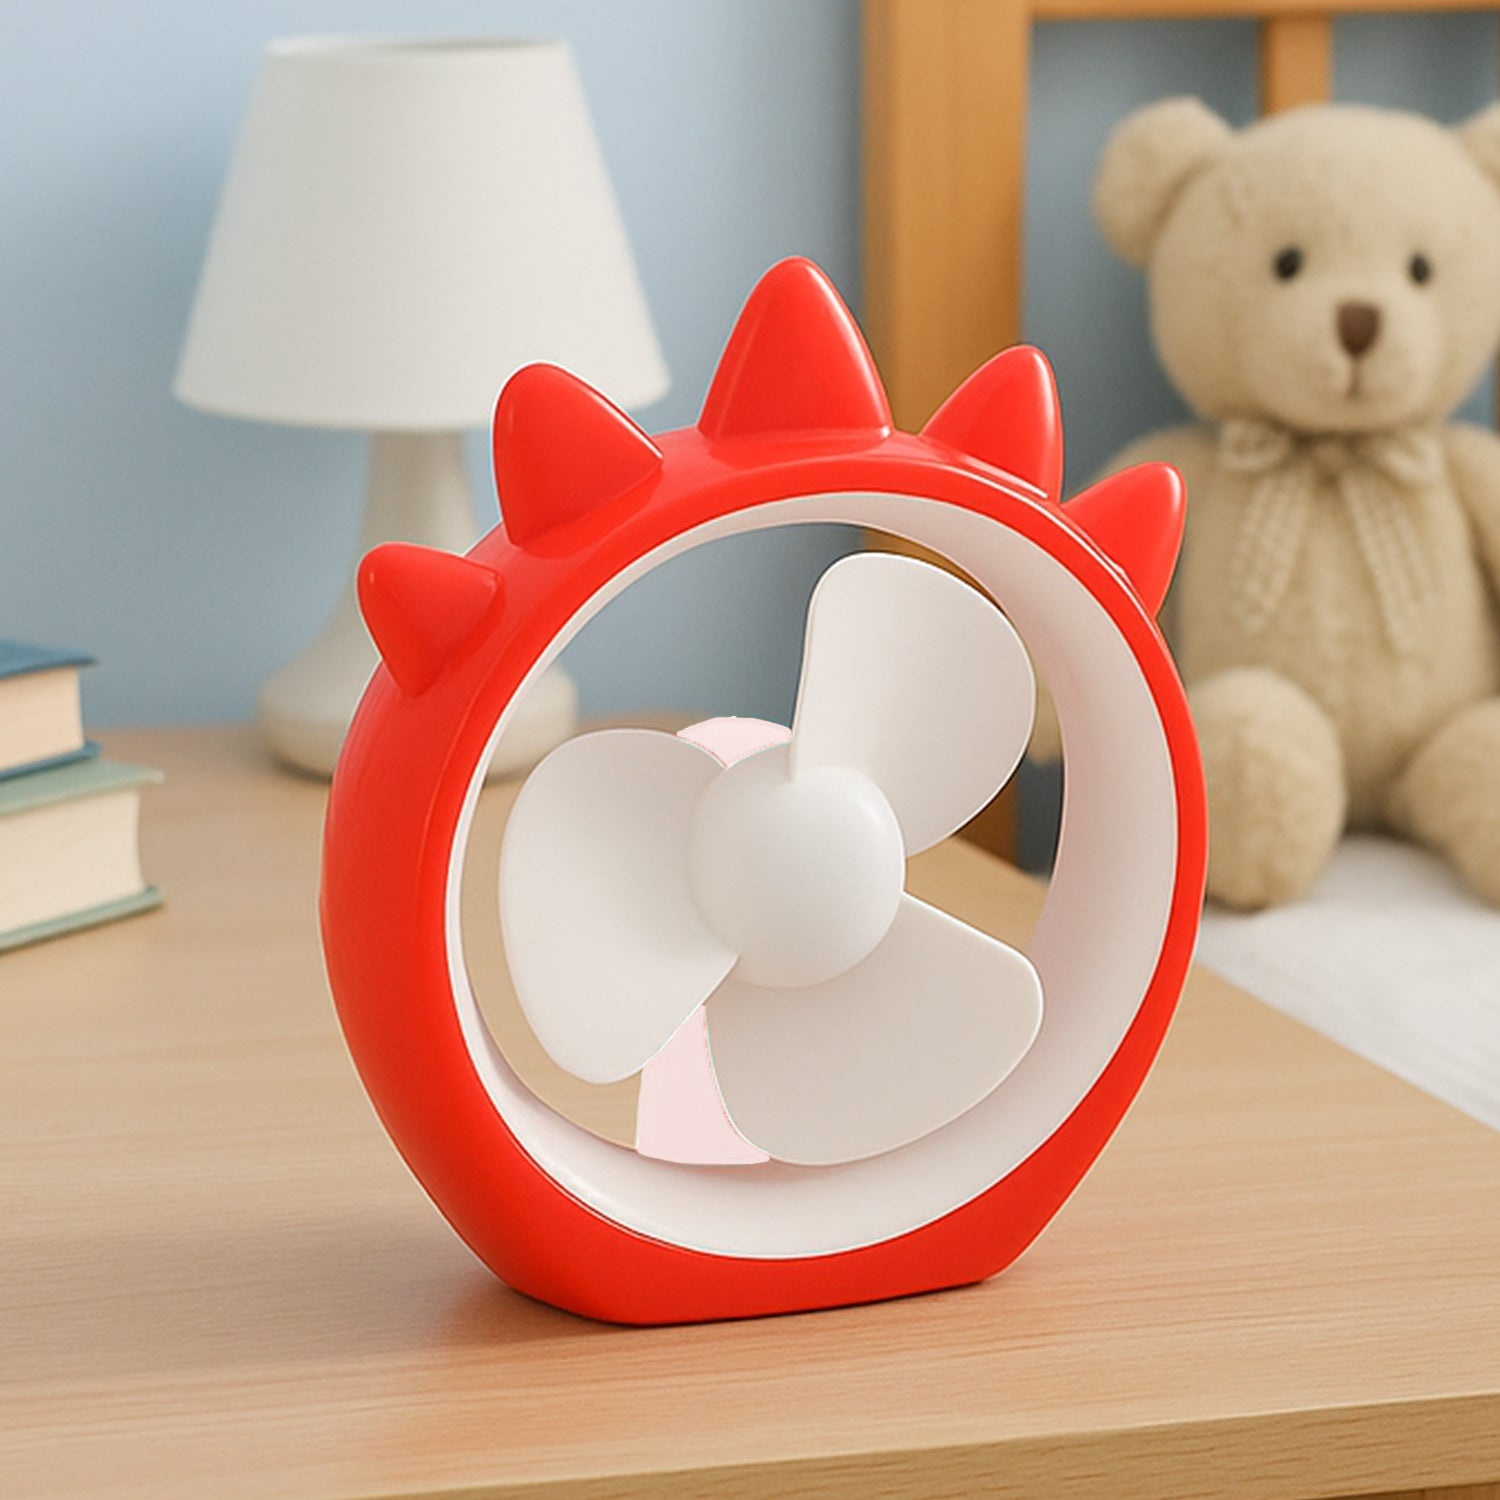
Mini Desktop Fan – Rechargeable USB Cooling Fan for Home, Office & Car (Battery Not Included)
MINI DESKTOP FAN RECHARGEABLE TABLE FAN HANDHELD FAN USB FAN DESK FAN COOLING FAN FOR HOME, OFFICE, CAR, & MULTI USE FAN (Battery Not Include) Description :- Product of great quality, it is durable. Plug and play, can be powered through computer and laptop USB. Bright color appearance, looks fashionable and cute. Small and exquisite, sufficient air supply, cool and enjoyable. Quieter, lighter, portable and more energy-money-saving! Dimension :- Volu. Weight (Gm) :- 415 Product Weight (Gm) :- 210 Ship Weight (Gm) :- 415 Length (Cm) :- 17 Breadth (Cm) :- 7 Height (Cm) :- 17
Brand: samriddhibazaar.com
Category: Home & Garden > Household Appliances > Climate Control Appliances > Fans > Desk & Pedestal Fans